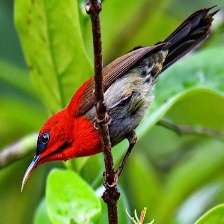
Species: CRIMSON SUNBIRD
Scientific name: AETHOPYGA SIPARAJA